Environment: real
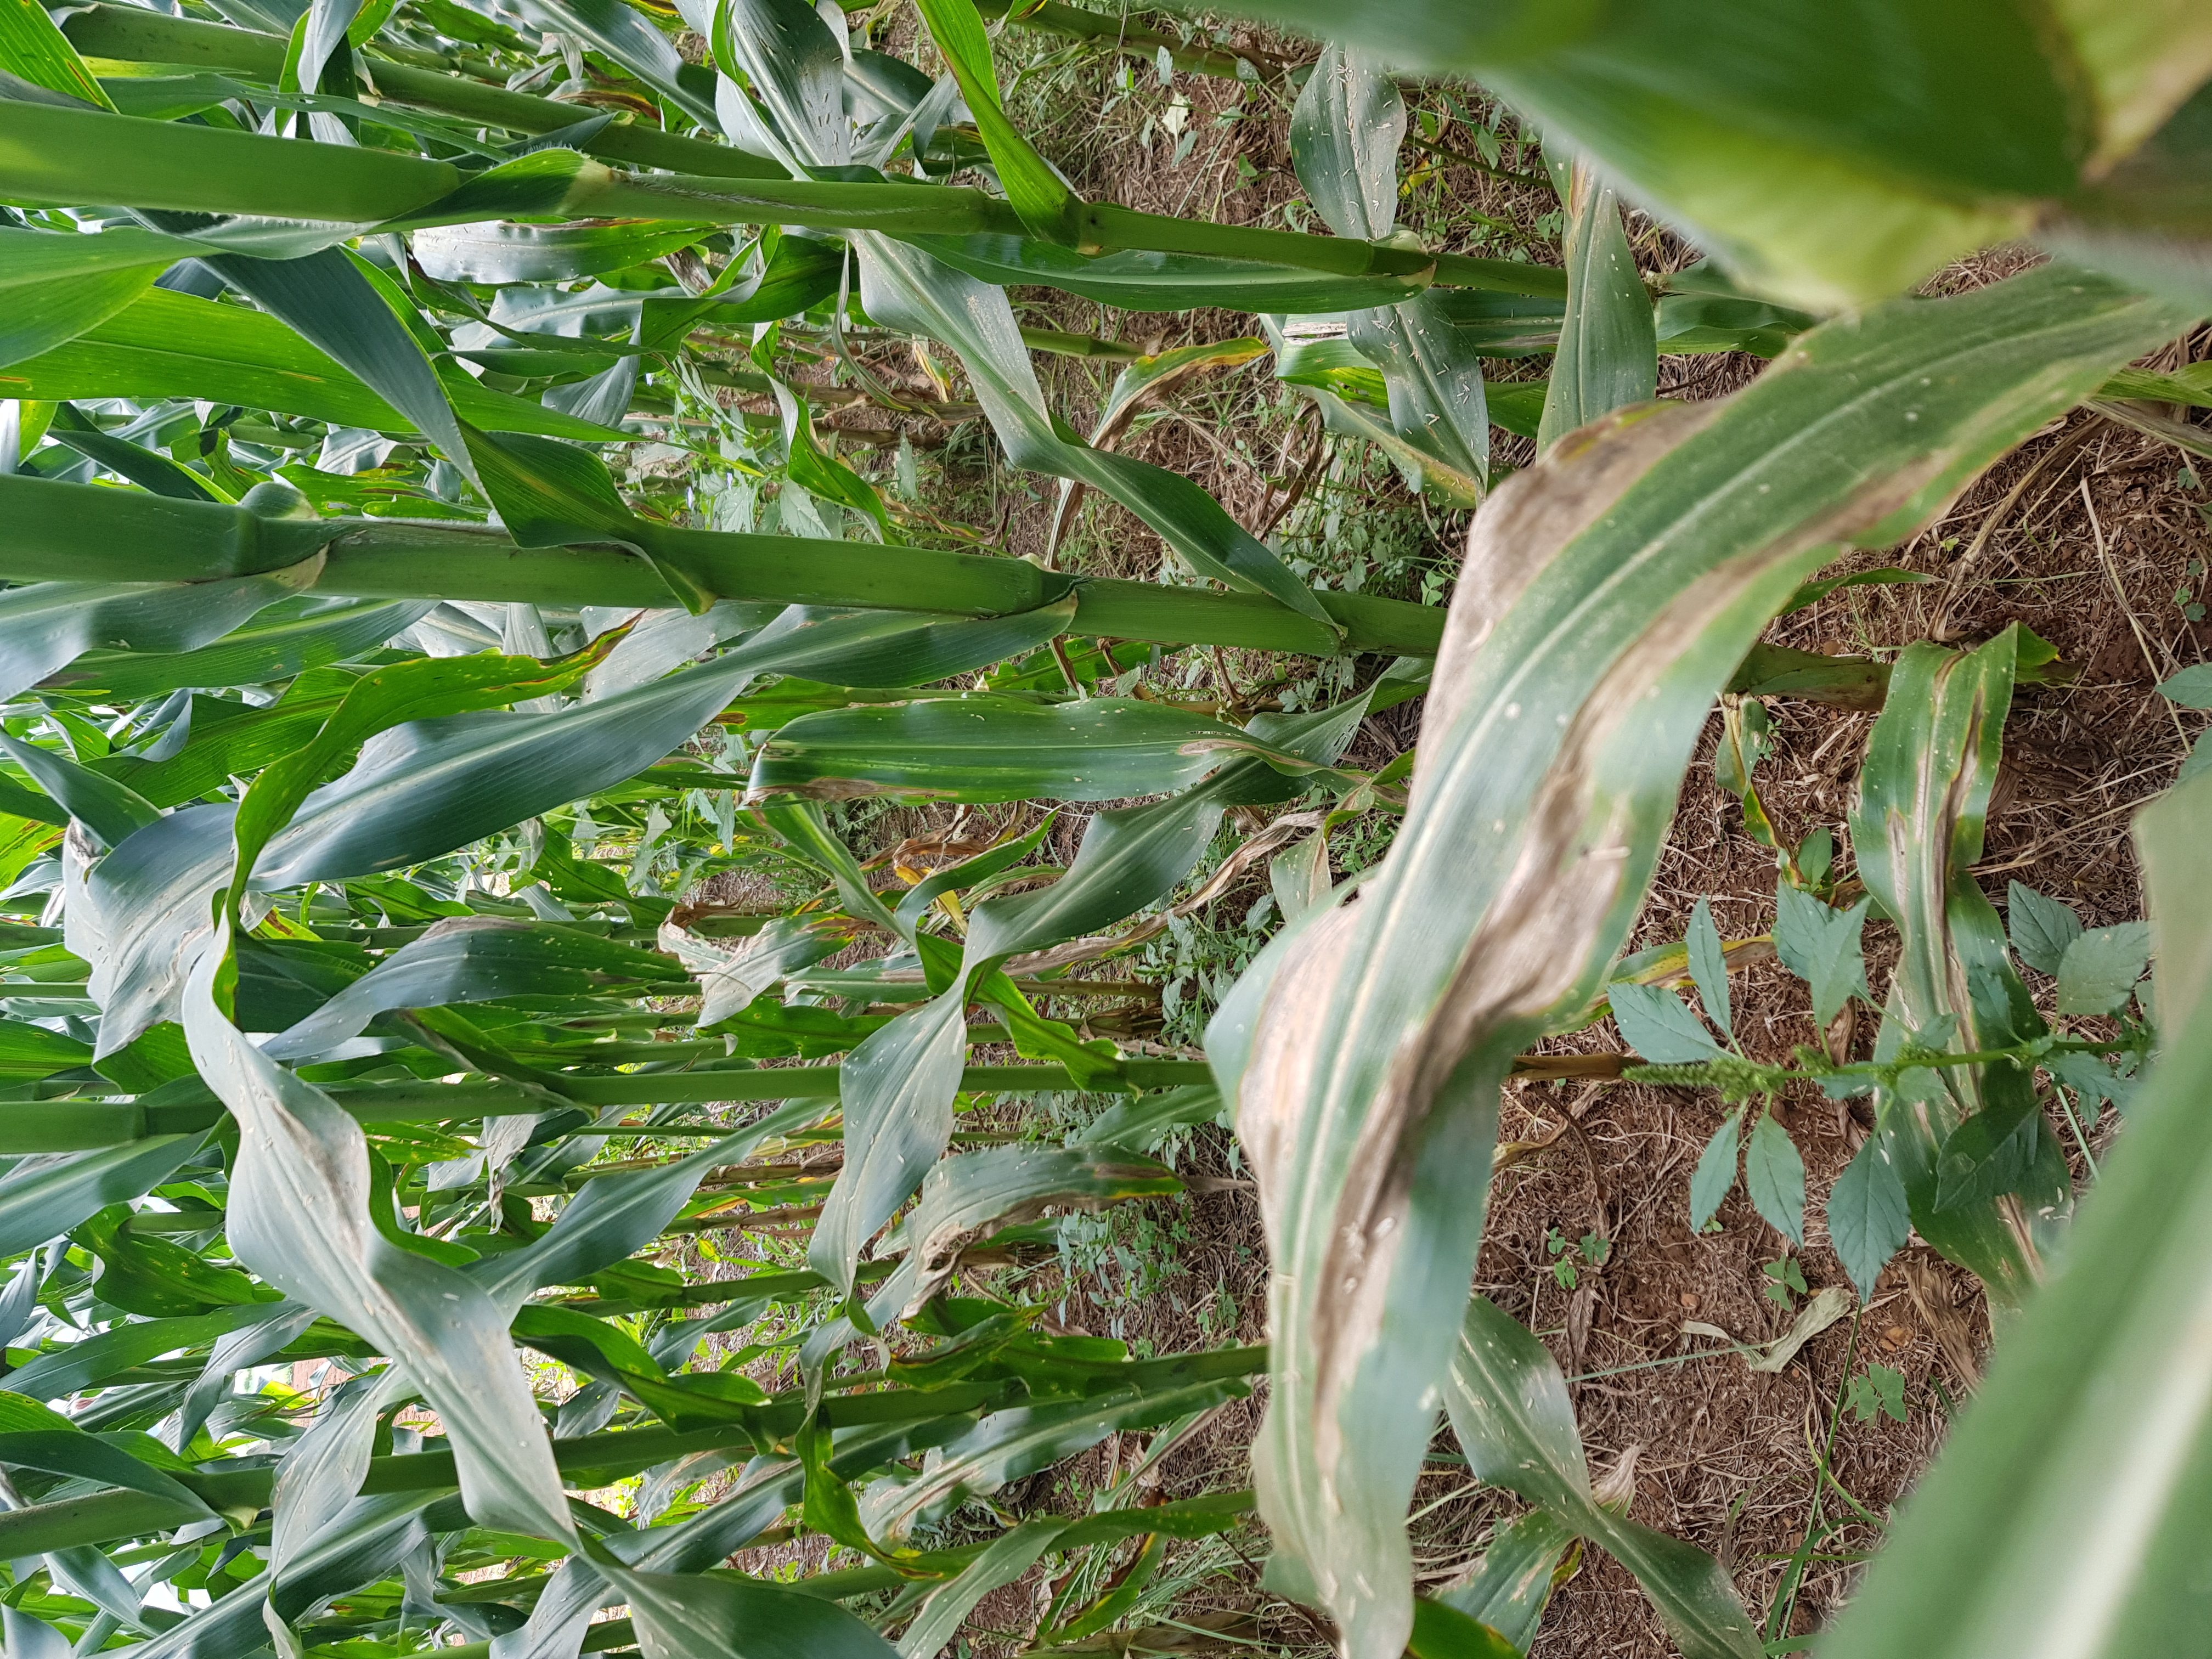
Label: northern_corn_leaf_blight